Lucille Hamilton

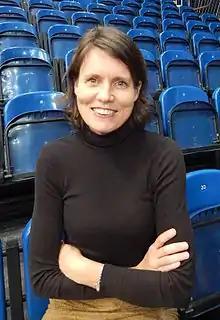
Bailie in November 2015

Lucille Maree Hamilton (born 25 May 1969) is a former Australian women's basketball player. Her married name is Lucille Bailie.